Fiat 525

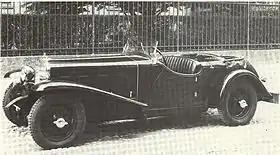
Fiat 525 SS 1928

The Fiat 525 is a passenger car produced by Italian automobile manufacturer Fiat between 1928 and 1931. The 525 was a larger successor to the Fiat 512. The 525 was modified a year after it began production and renamed the 525N. A sport variant, the 525SS, had a more powerful engine and a shorter chassis.